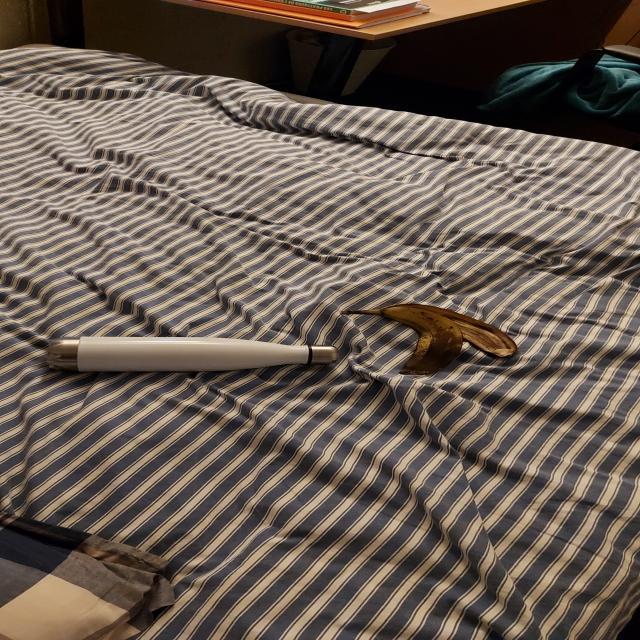
Label: bananas